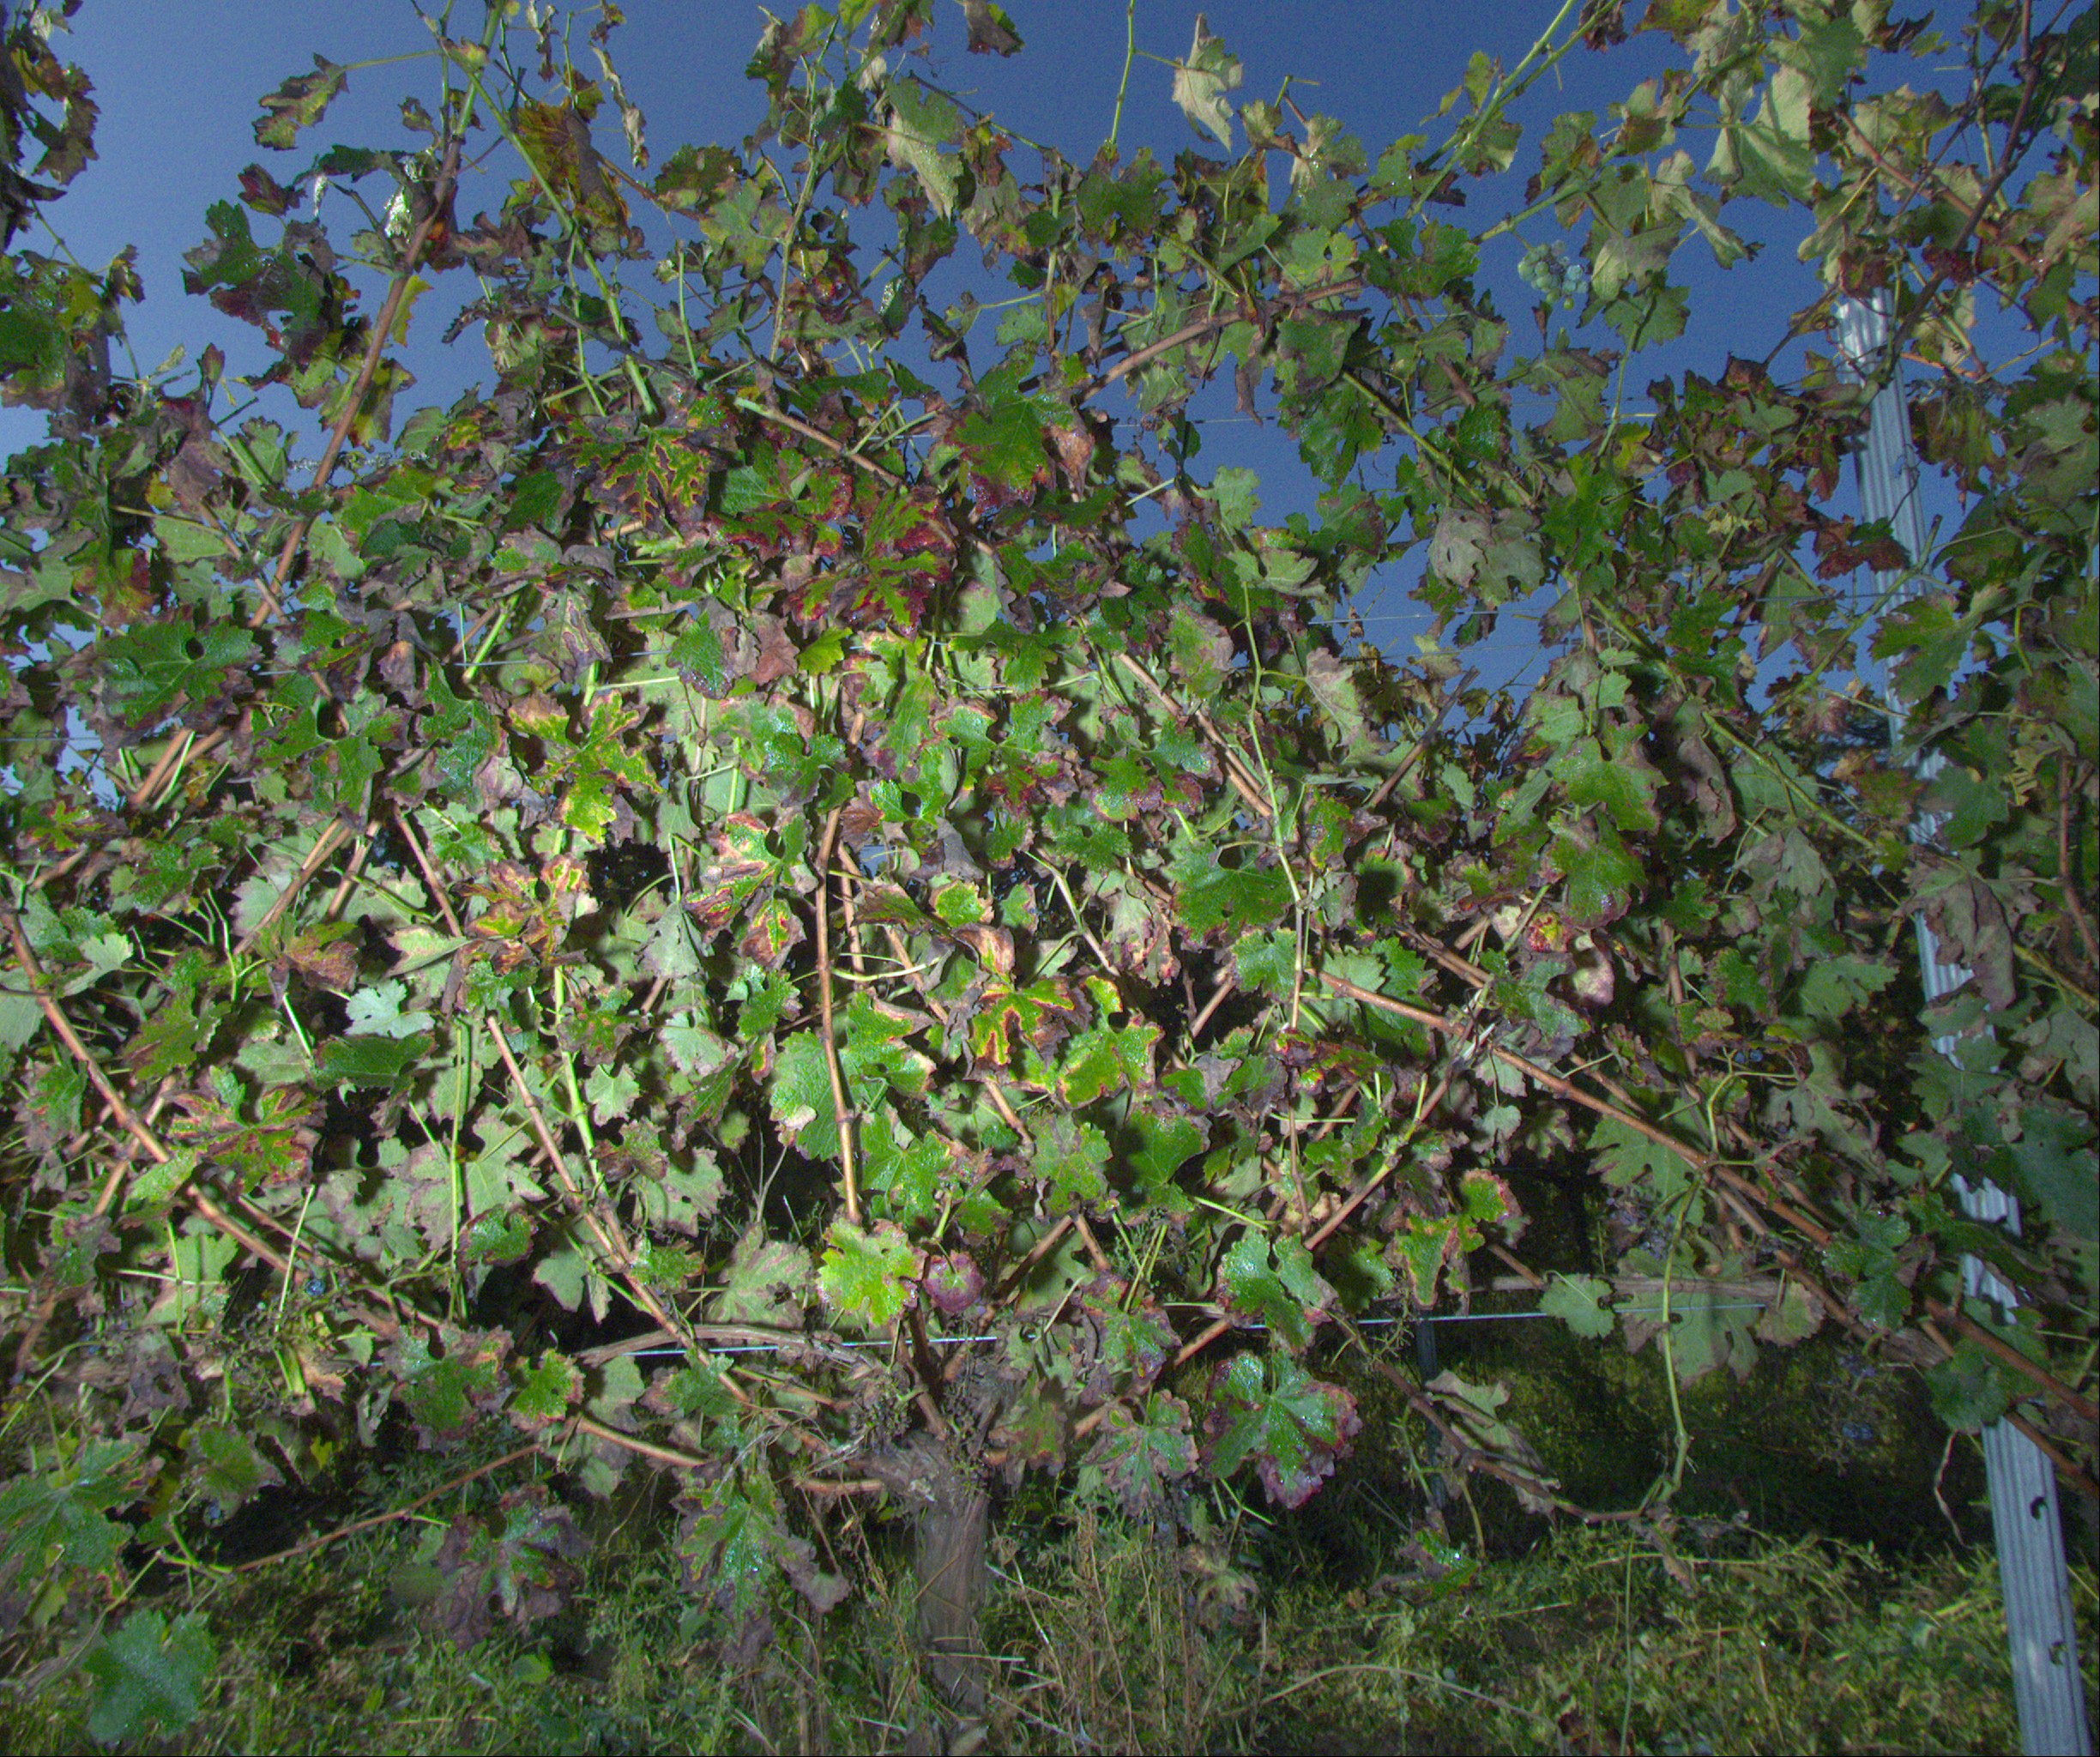
Grape variety: cabernet-sauvignon
Disease: esca